Turkish women in sports

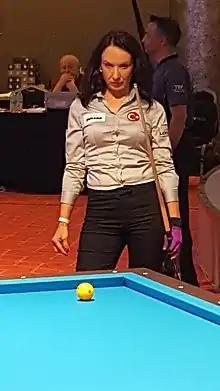
Gülşen Degener (2018)

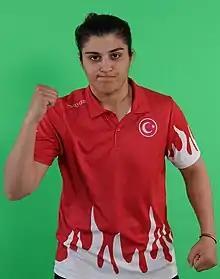
Busenaz Sürmeneli.

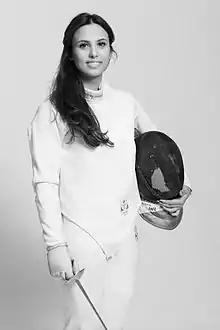
İrem Karamete.

Women's football in Turkey began with the establishment of the all-women's club Dostlukspor in Istanbul in the early 1970s. Turkey women's national football team was established in 1995.